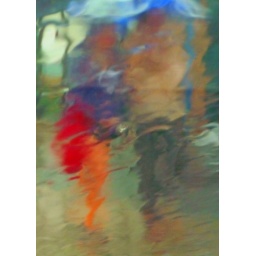
Taken on Princess Street, Kingston Ontario through the car window in heavy rain.